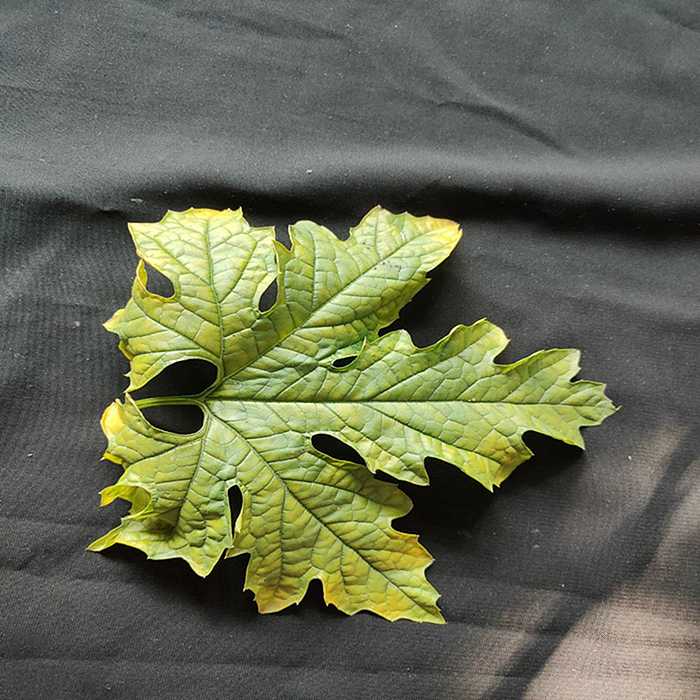
Plant: Bitter Gourd
Label: Mosaic virus